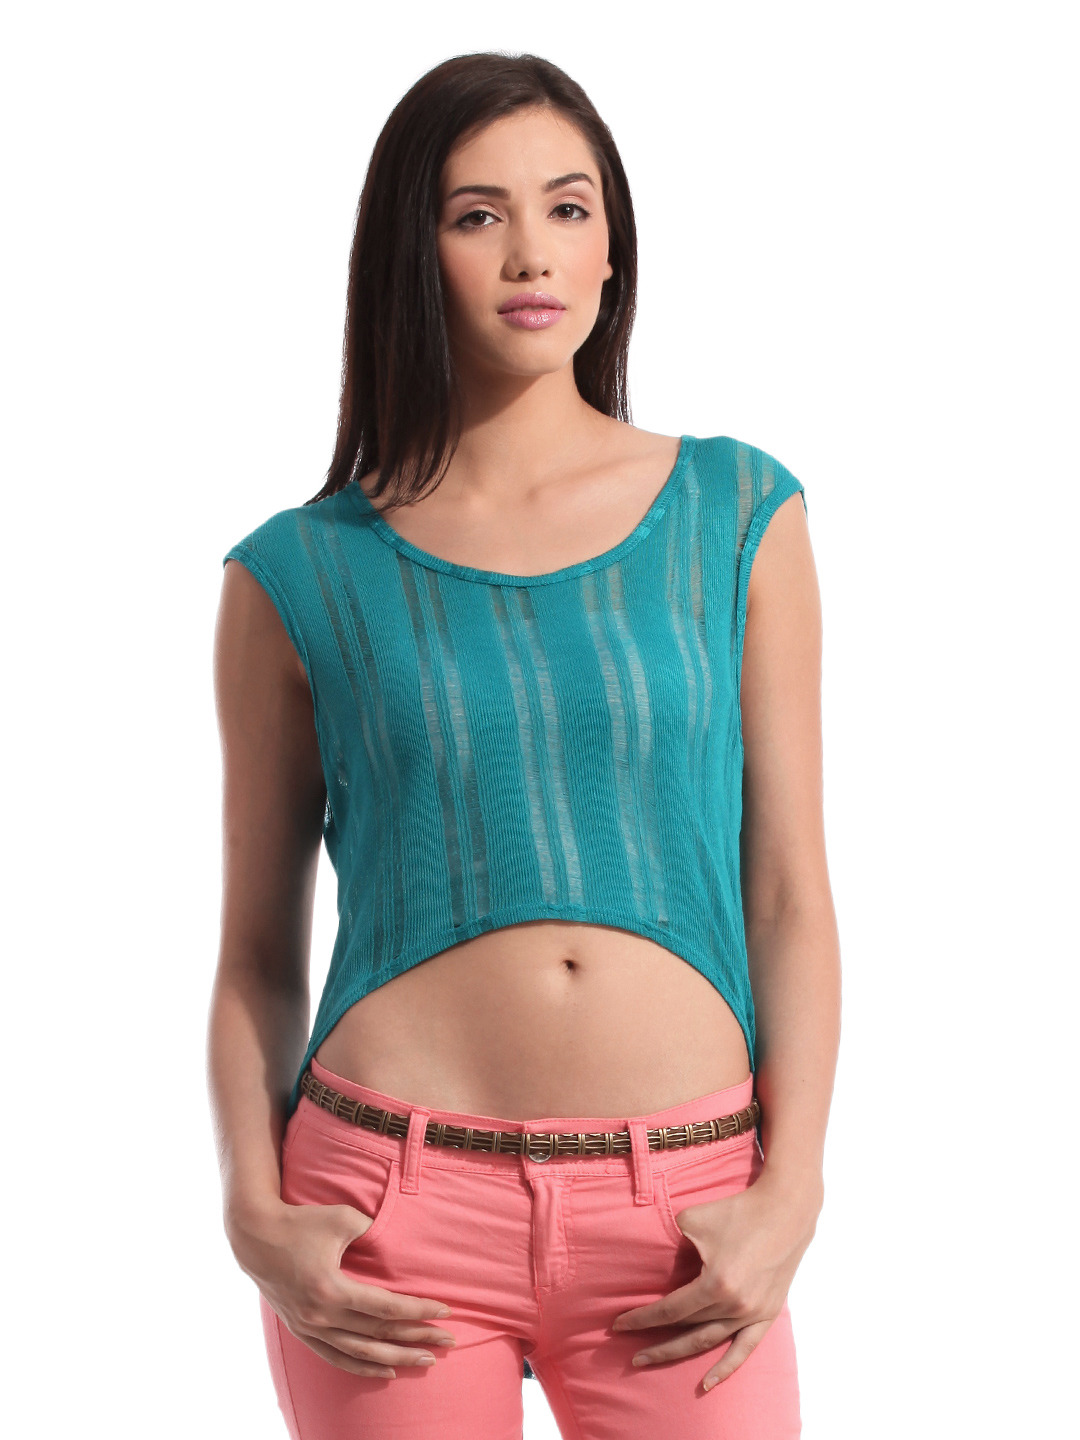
Tonga Women Teal Top
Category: Apparel / Topwear / Tops
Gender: Women
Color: Teal
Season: Summer 2012
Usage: Casual